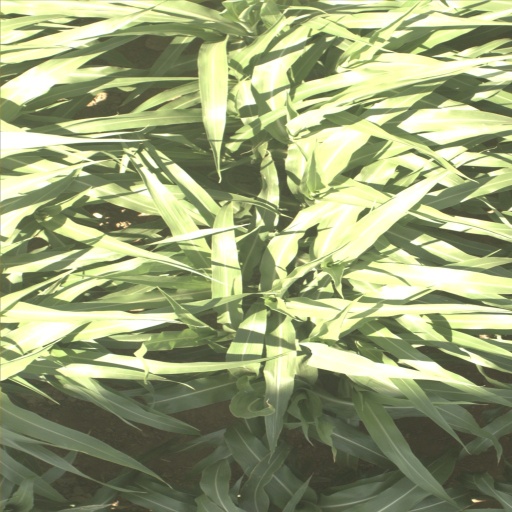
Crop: sorghum